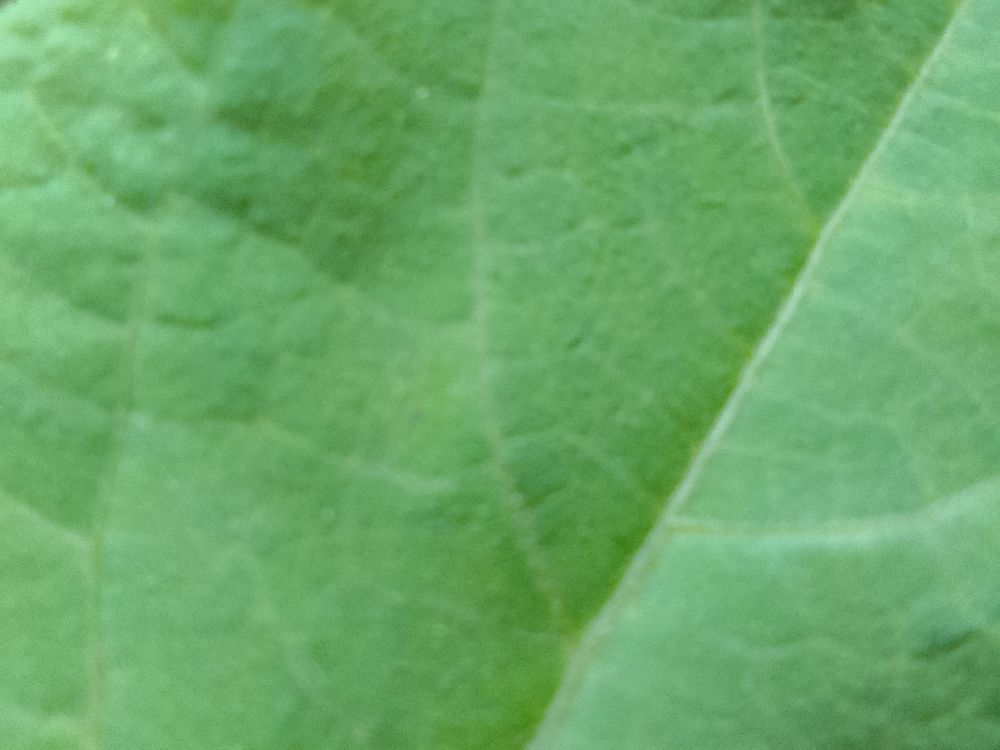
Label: healthy